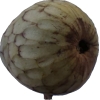
Label: cherimoya